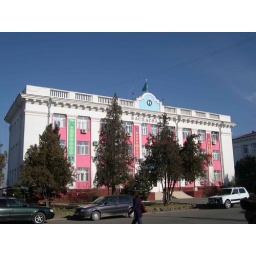
one of several pink government buildings around dostyk square.